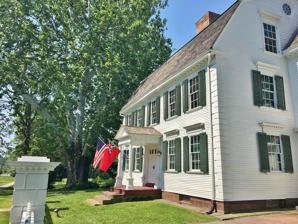
Building: Hatheway House
Country: United States of America
Year built: 1762
Historic house in Connecticut, United States United States historic place Hatheway House U.S. National Register of Historic Places U.S. Historic district Contributing property Show map of Connecticut Show map of the United States Location 55 S. Main St., Suffield, Connecticut Coordinates 41°58′48″N 72°39′10″W / 41.98000°N 72.65278°W / 41.98000; -72.65278 Area less than one acre Built 1762 ( 1762 ) Architect Benjamin, Asher Architectural style Georgian Part of Suffield Historic District ( ID79003750 ) NRHP reference No. 75001934 Significant dates Added to NRHP August 6, 1975 Designated CP September 25, 1979 The Hatheway House , also known as the Phelps-Hatheway House & Garden is a historic house museum at 55 South Main Street in Suffield, Connecticut .  The sprawling house has sections built as early as 1732, with significant alterations made in 1795 to a design by Asher Benjamin for Oliver Phelps , a major land speculator.  The house provides a window into a wide variety of 18th-century home construction methods.  It is now maintained by Connecticut Landmarks , and is open seasonally between May and October.  It was listed on the National Register of Historic Places in 1975. Description and history The Hatheway House is located in the village center of Suffield, on the west side of South Main Street, south of its junction with Bridge Street.  It is a sprawling multi-section wood-frame structure, with a 2 + 1 ⁄ 2 -story five-bay central block flanked on the north by a 2 + 1 ⁄ 2 -story three-bay section and on the left by a 1 + 1 ⁄ 2 -story ell.  Each section is covered by gambrel roof and is sheathed in wooden clapboards.  The center block, built in 1762, has a large central chimney, and its interior is finished with high-quality Georgian woodwork.  The southern ell is an older structure with simple finishes, and may date as far back as 1732.  The northern addition was added in 1795.  The main entrance is at the center of the main block, sheltered by a Doric portico designed by Asher Benjamin and added in 1795.  Outbuildings on the property include a carriage house and barn, both 19th-century structures. The main block of the house was built about 1762, probably by Abraham Burbank, and was originally more plainly decorated with a gable roof.  Burbank's son Shem sold the house to Oliver Phelps in 1788.  Phelps, then already a man of some wealth and sophistication, transformed the house into the mansion it is now.  Phelps was a principal in the Phelps and Gorham Purchase of six million acres of land in upstate New York , making him one of the nation's largest landowners.  Phelps lived here until 1802, when he moved to Canandaigua, New York , to more closely oversee the development and sale of his holdings. See also National Register of Historic Places listings in Hartford County, Connecticut References